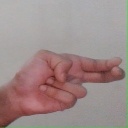
अक्षर: ह